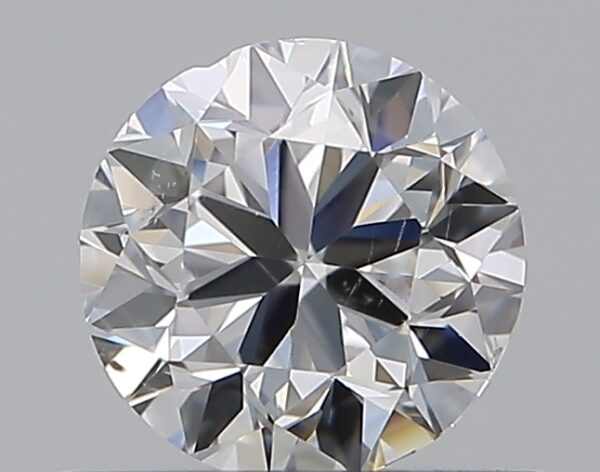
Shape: round
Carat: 0.5
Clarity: SI1
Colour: D
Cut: VG
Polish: EX
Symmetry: GD
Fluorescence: F
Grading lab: GIA
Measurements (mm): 4.9 x 4.97 x 3.16